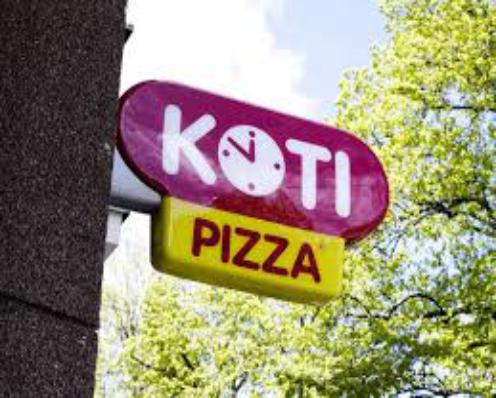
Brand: Kotipizza
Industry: Food